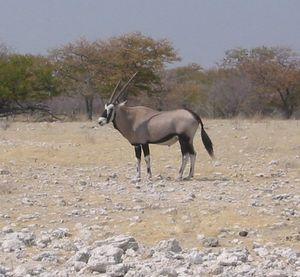
Oryx gazella, photographié en Août 2004 en Namibie. Licence